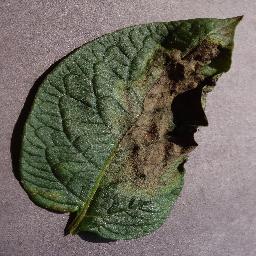
Label: Potato___Late_blight